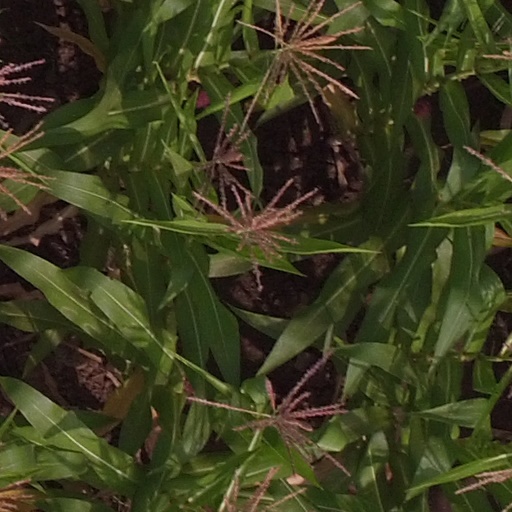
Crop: maize; corn